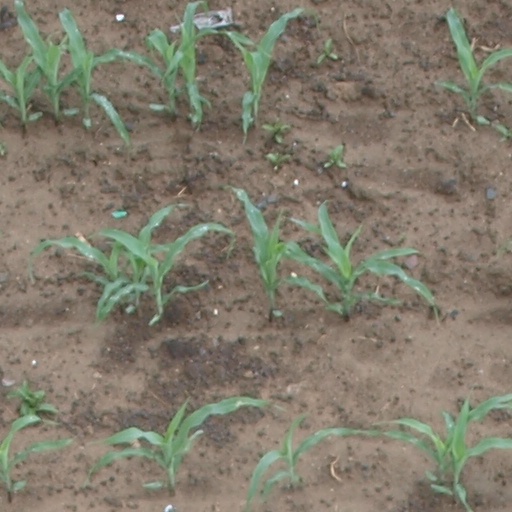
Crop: maize; corn